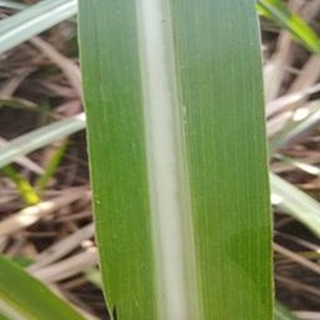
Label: healthy_sugarcane